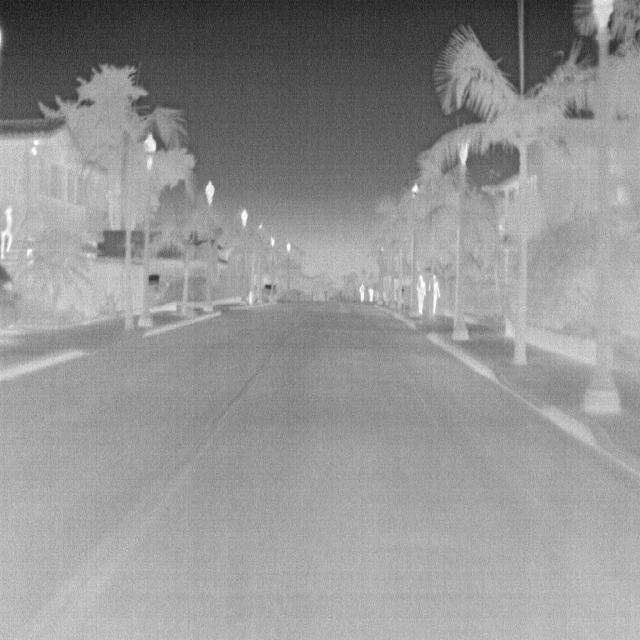
Detected objects:
label: person
label: person
label: person